Pieterlen

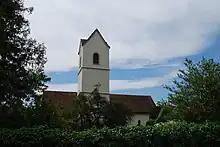
Pieterlen's Protestant church

From the , 602 or 18.3% were Roman Catholic, while 1,845 or 56.2% belonged to the Swiss Reformed Church. Of the rest of the population, there were 45 members of an Orthodox church (or about 1.37% of the population), there were 4 individuals (or about 0.12% of the population) who belonged to the Christian Catholic Church, and there were 306 individuals (or about 9.32% of the population) who belonged to another Christian church. There were 4 individuals (or about 0.12% of the population) who were Jewish, and 212 (or about 6.46% of the population) who were Islamic. There were 2 individuals who were Buddhist, 26 individuals who were Hindu and 9 individuals who belonged to another church. 216 (or about 6.58% of the population) belonged to no church, are agnostic or atheist, and 162 individuals (or about 4.94% of the population) did not answer the question.